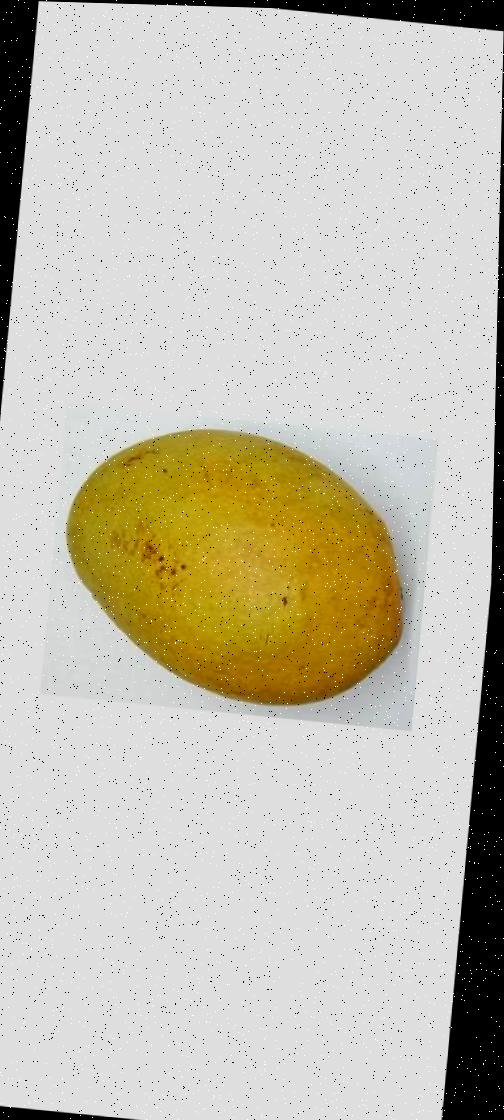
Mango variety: Bari-11